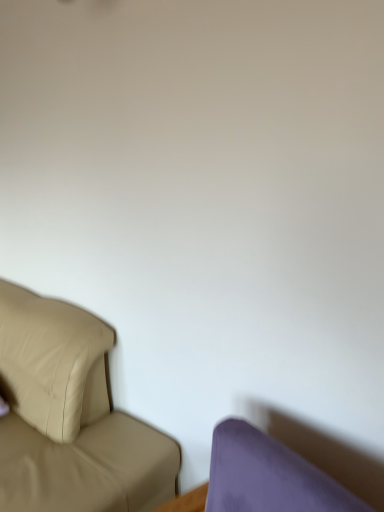
Question: Locate the tan leather couch at left in the image.
Answer: [(0.182, 0.812)]